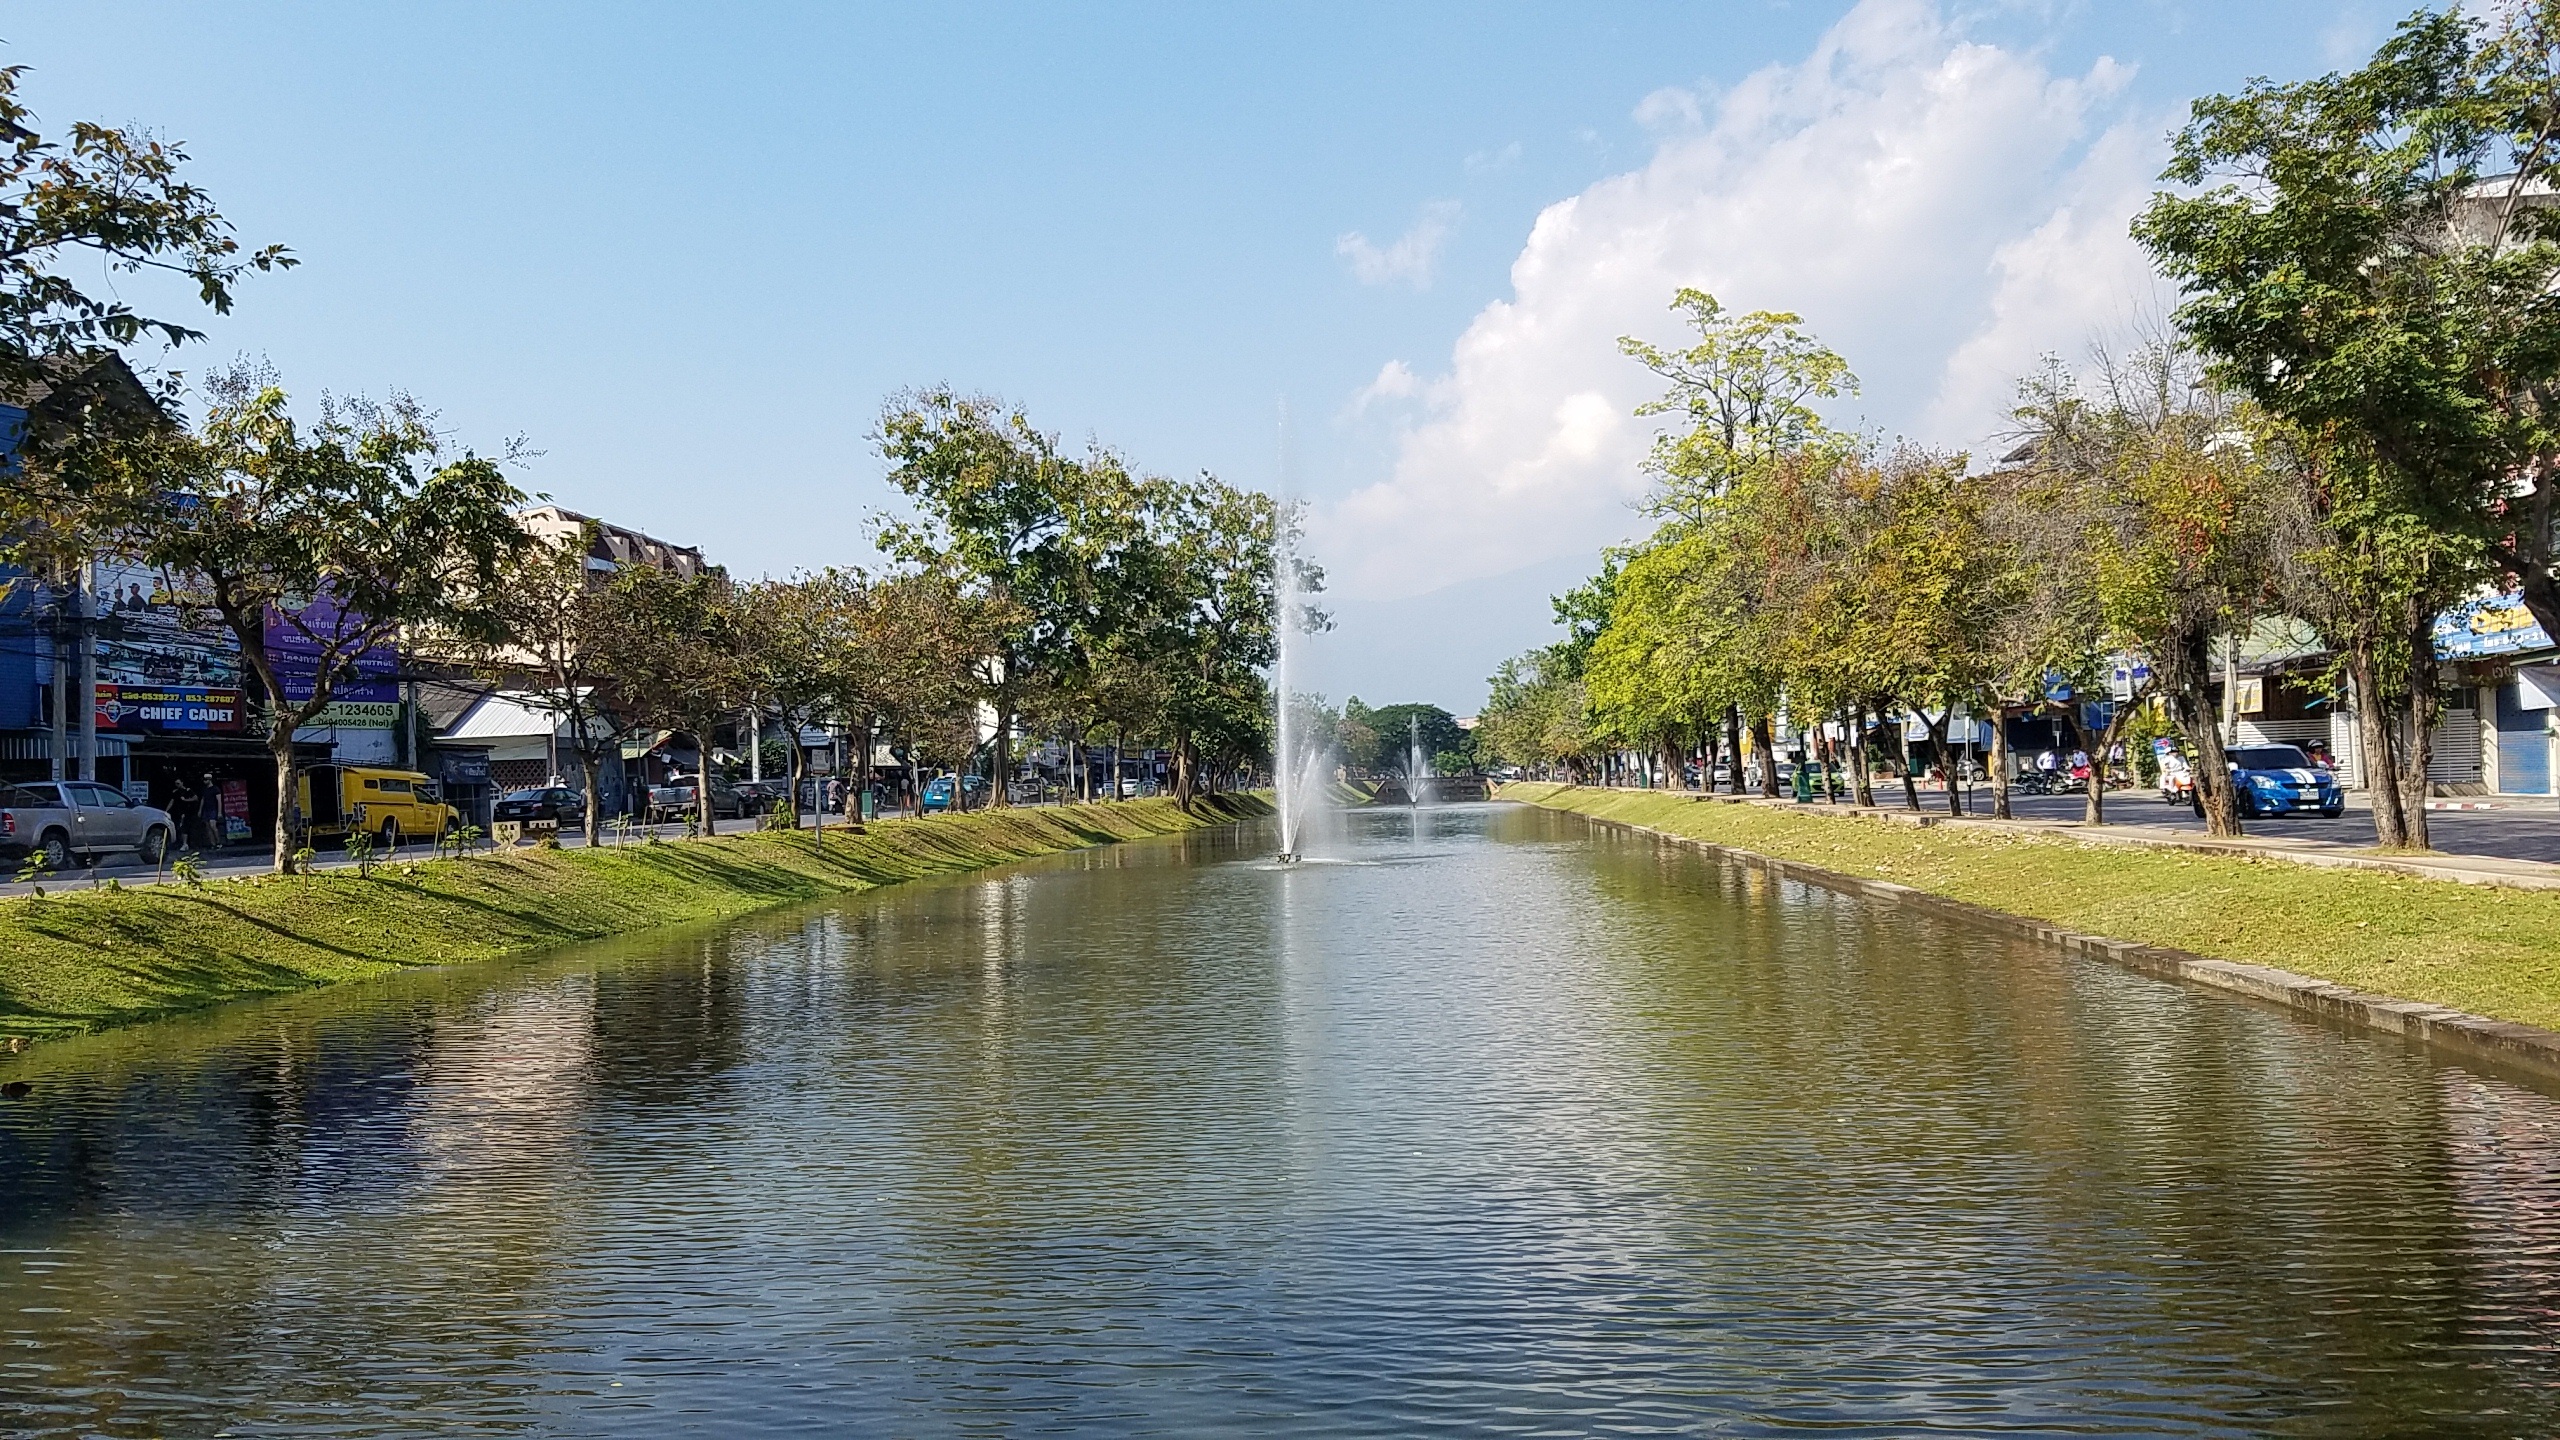
landscape, tree, water, outdoor, flower, river, canal, cityscape, summer, reflection, natural, park, peace, asia, waterway, thailand, body of water, thai